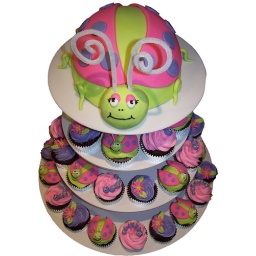
Bug Cake tower while still in my kitchen